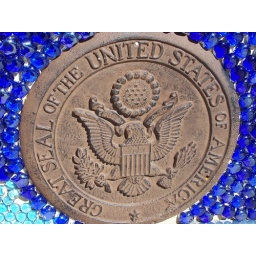
Found on a wall at a law office in Downtown Lubbock, Texas.